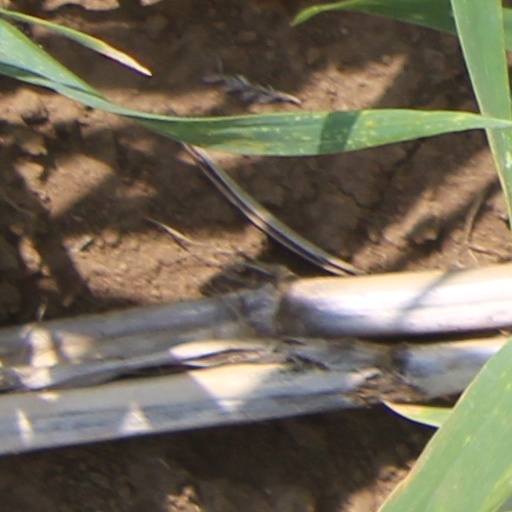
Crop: wheat